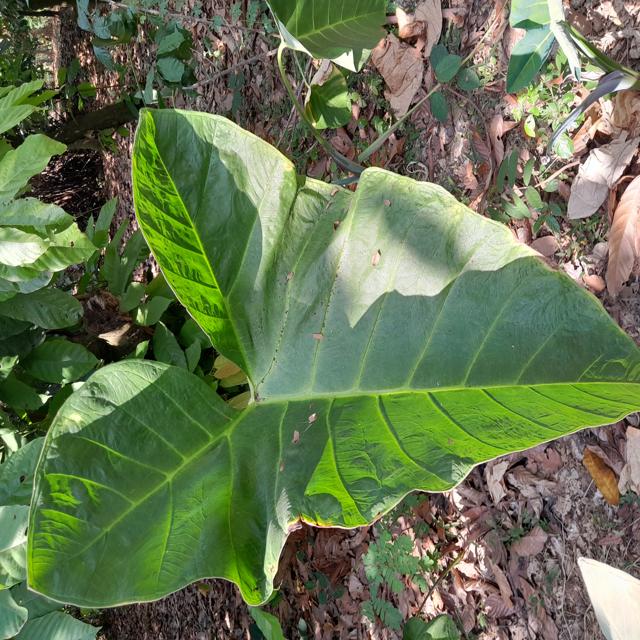
Label: Healthy